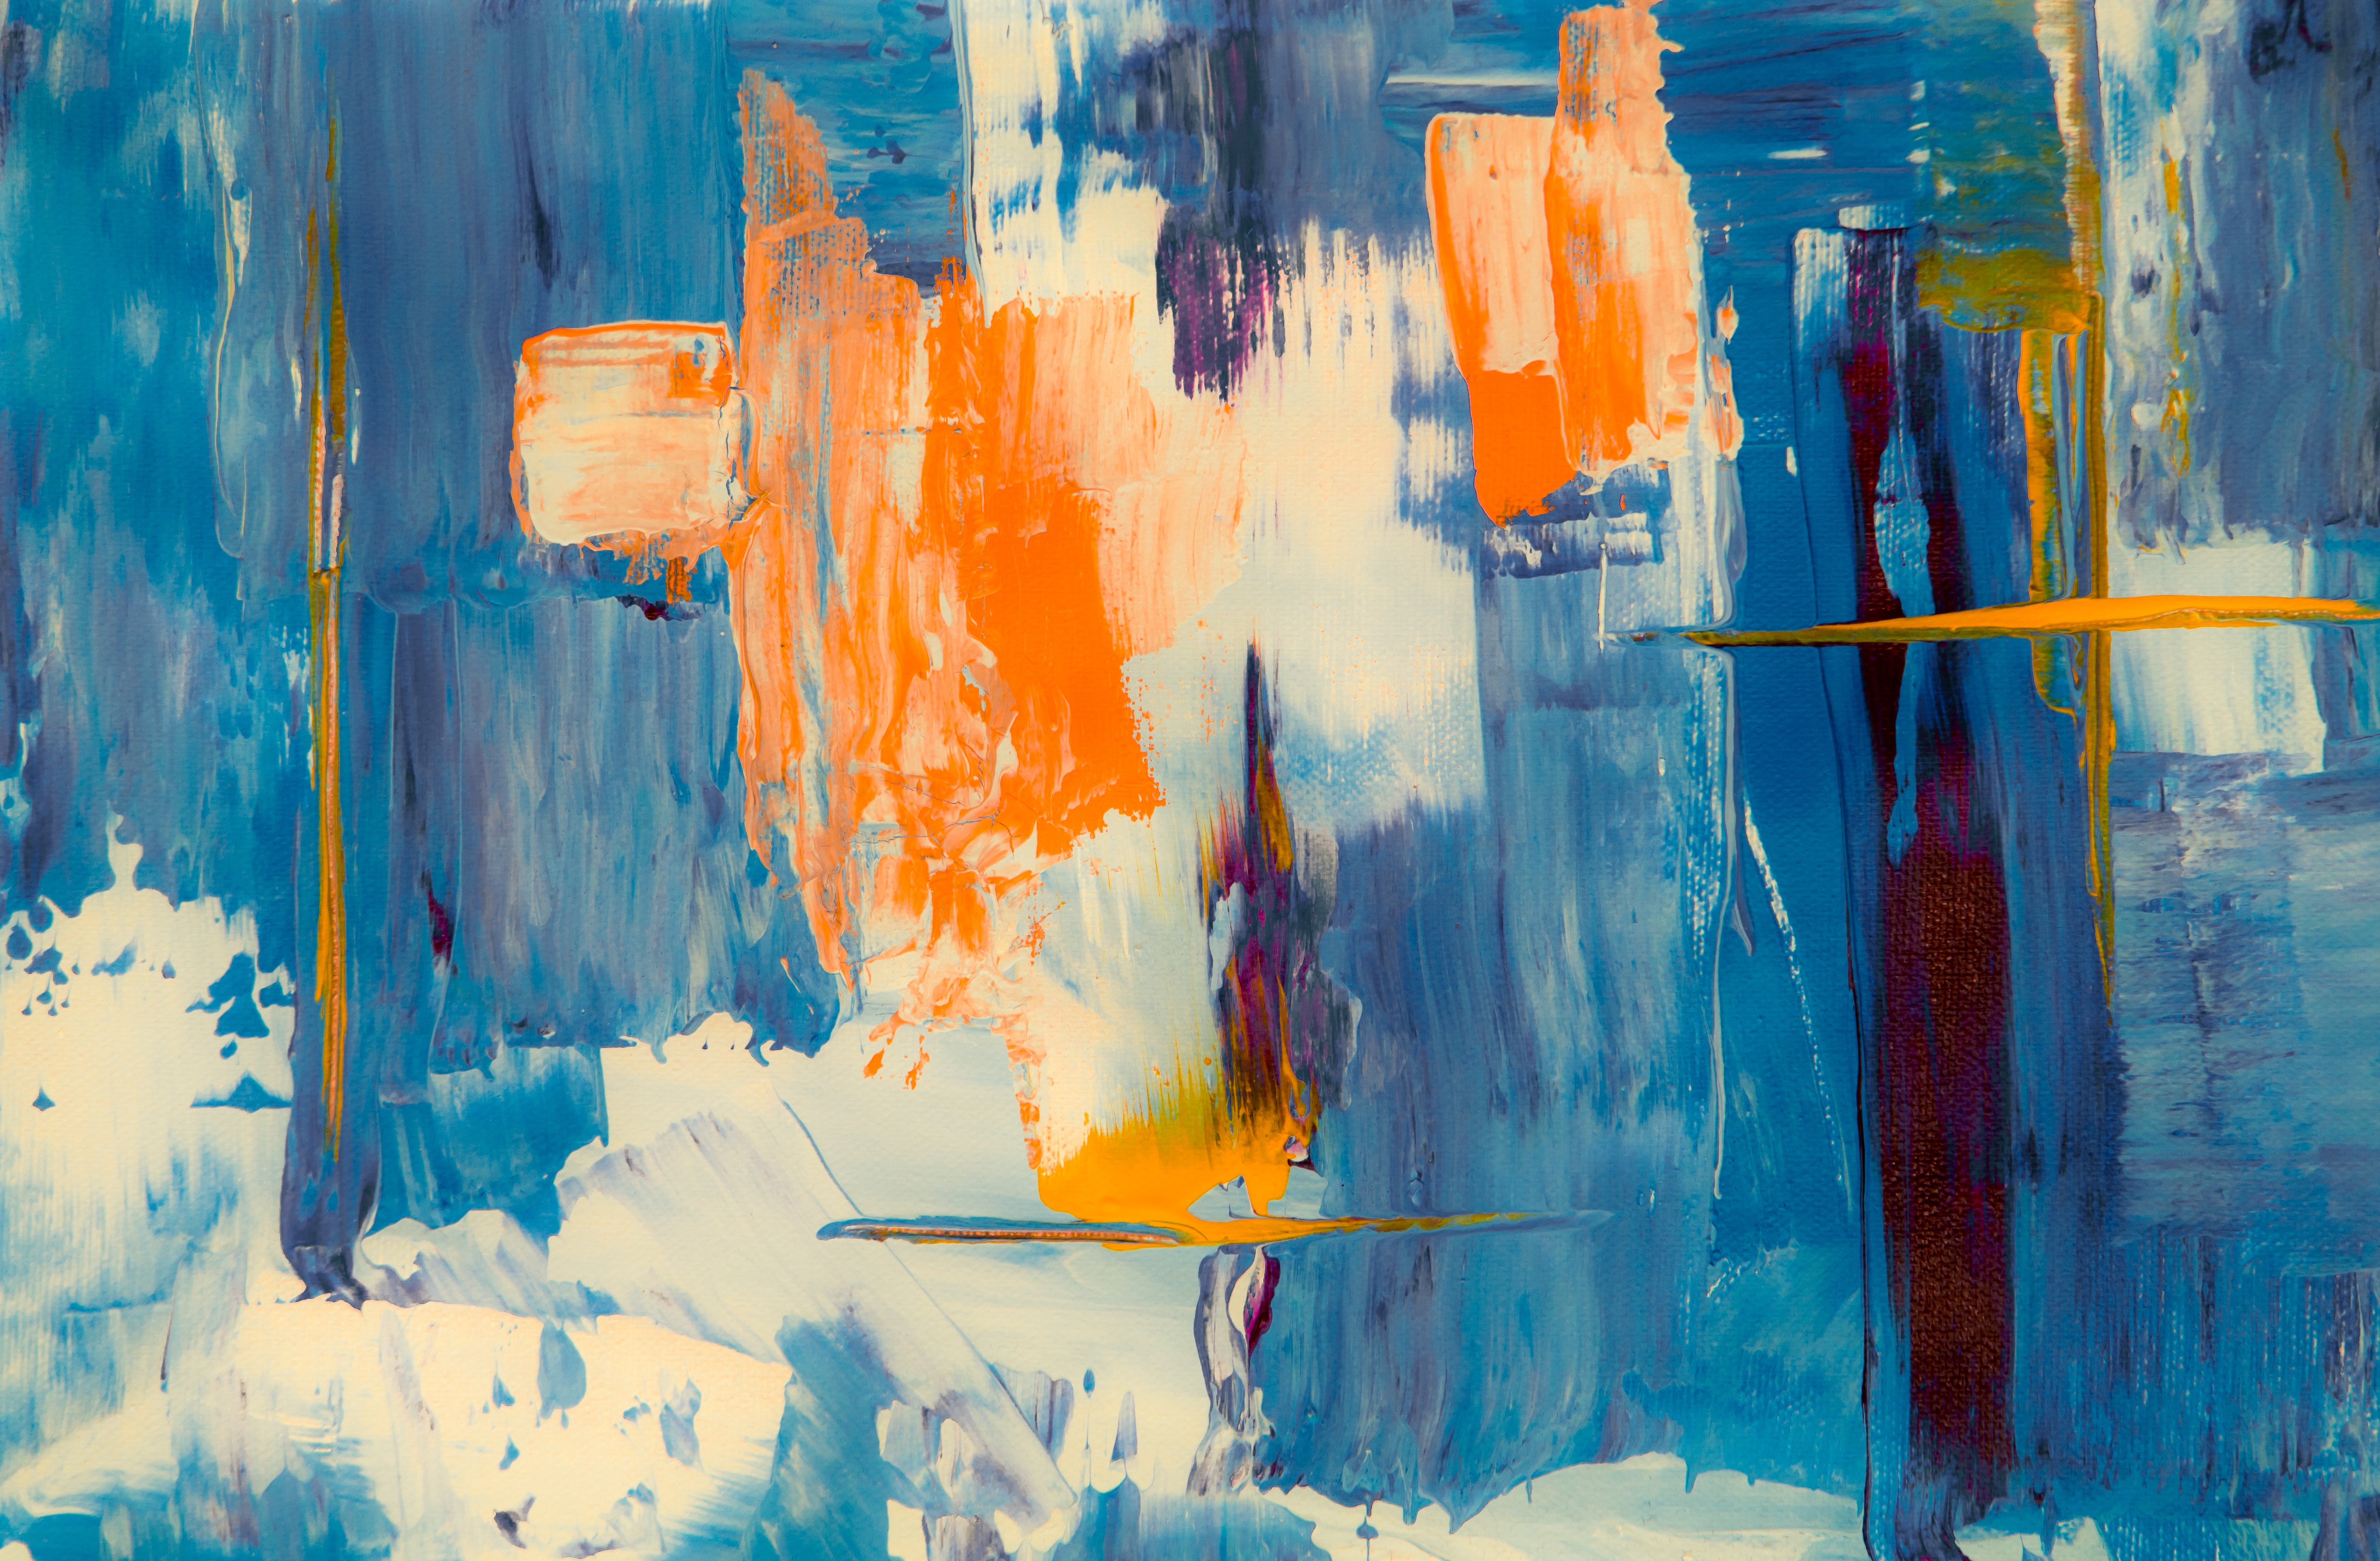
blue, painting, modern art, orange, yellow, art, acrylic paint, visual arts, line, sky, paint, watercolor paint, artwork, Colorfulness